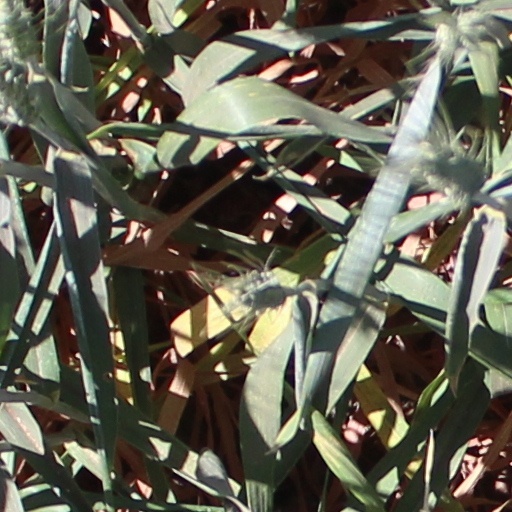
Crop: wheat